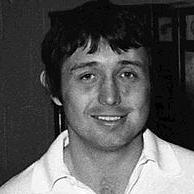
Age: 21